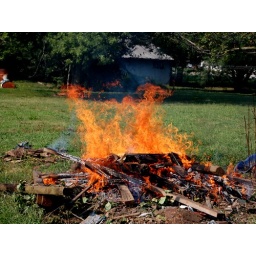
The end of our big storage building from the house we still own down in Nowhere, IL